Entrepotdok

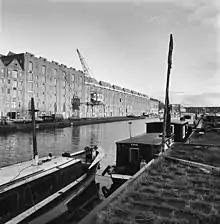
Warehouses in 1981 during conversion to apartments

After decades of financial tug-of-war, in the early 1980s, when Jan Schaefer was an alderman, a plan for reuse was developed by the municipality of Amsterdam (land company), the housing association De Dageraad and the architectural firm Van Stigt.